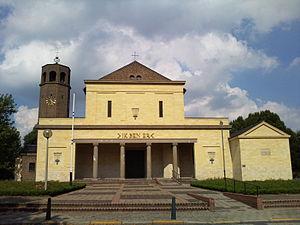
La Bossche School était un courant traditionaliste de l'architecture néerlandaise. Elle a surtout eu des répercussions sur la construction des églises catholiques. Ce courant vient de la Delftse School.